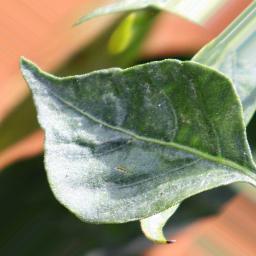
Label: healthy